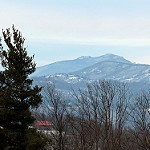
Label: mountain